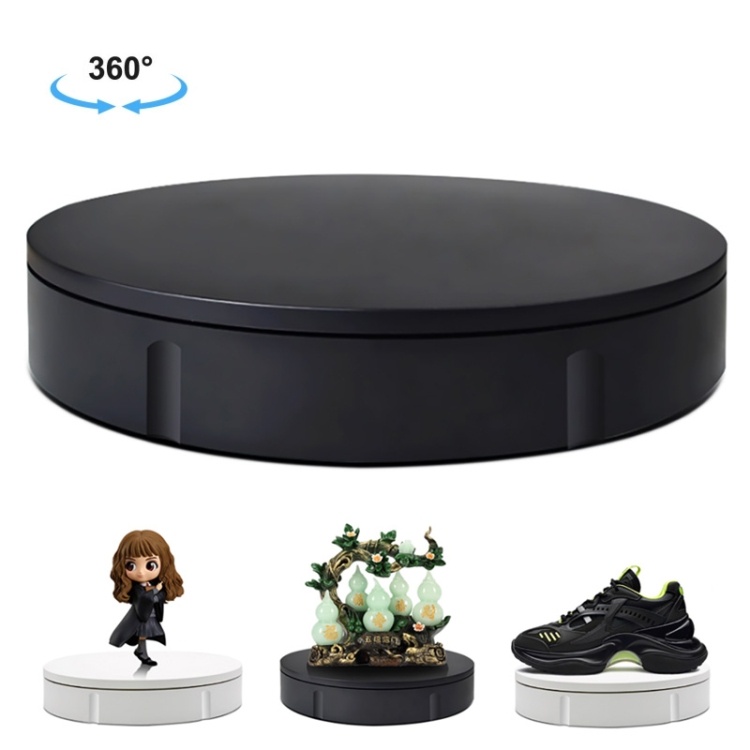
22cm Electric Rotating Display Stand Video Shooting Props Turntable, Load: 50kg, US Plug
Features 1. Remote control speed: The speed range is 18 sec/rev. 2. Easy to use: Just plug it in 110V cord (included) and flip the switch. Single switch operation, continue to switch on and off until you get desired spin direction 3. 360 degree rotating: Can also be used to create 360 degree videos, widely used in display of plastic model in different gestures, window product display, photograph show, solid display, cube spin display and advertising, ideal for Exhibition, Event, Party, Wedding. 4. Widely application: Product display, like jewelry, digital product, shampoo, glass, and other collectibles, still life photography, Cake display, window shopping display, 360 degree product video, super stores, exhibitions, and so on. Specification 1. Material: ABS 2. Voltage: 110-240V 3. Speed: 18 seconds / circle 4. Diameter: 22cm, height: 6cm 5. Load-bearing: 50kg 6. Weight: 1000g Package List 1. Electric Turntable x 1 2. Power Cord x 1 3. Remote Control x 1
Brand: O2I24
Category: Cameras & Optics > Photography > Darkroom > Developing & Processing Equipment > Copystands